Mostafa Salimi (mayor)

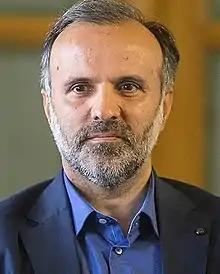

Mostafa Salimi is an Iranian municipal official who was appointed as the acting Mayor of Tehran on 27 August 2017, an office he held only for hours.